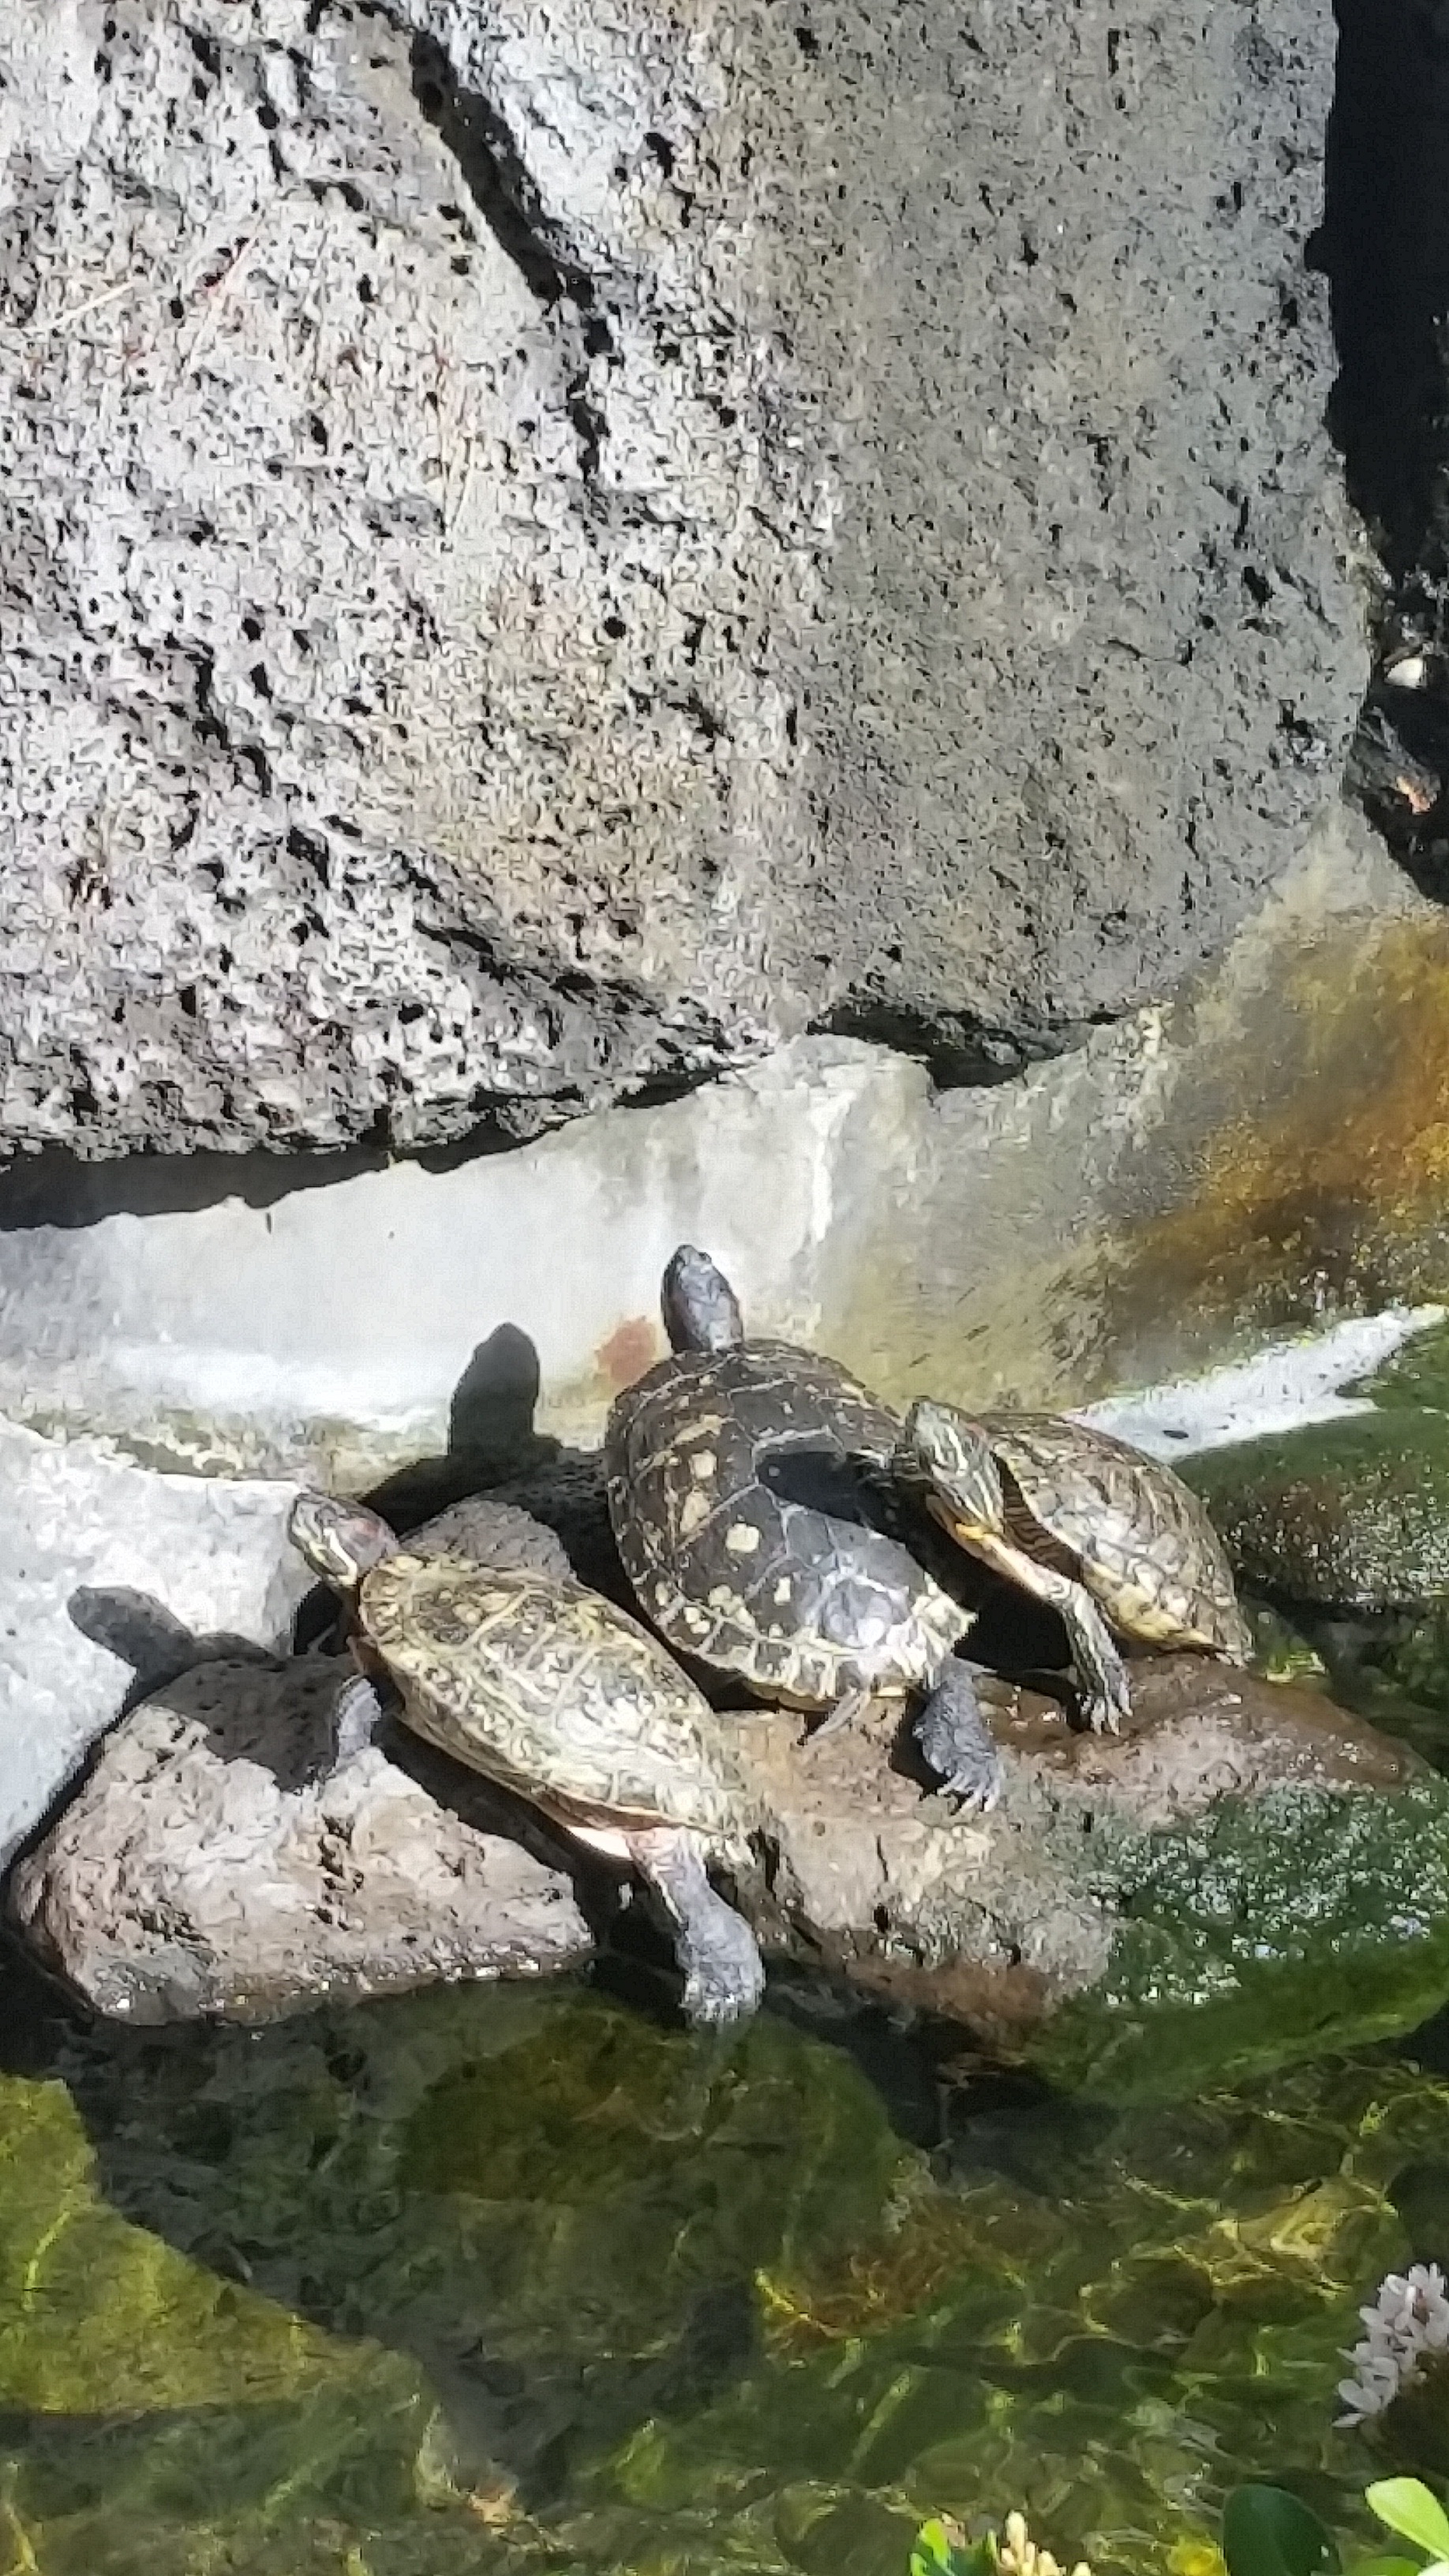
water, nature, rock, wildlife, zoo, park, hawaii, fauna, relaxing, turtles